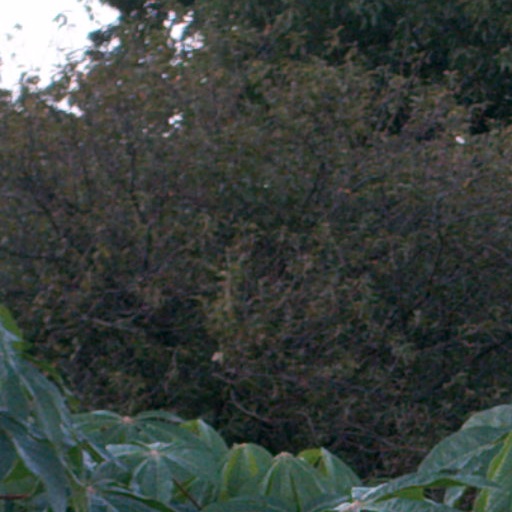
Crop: cassava